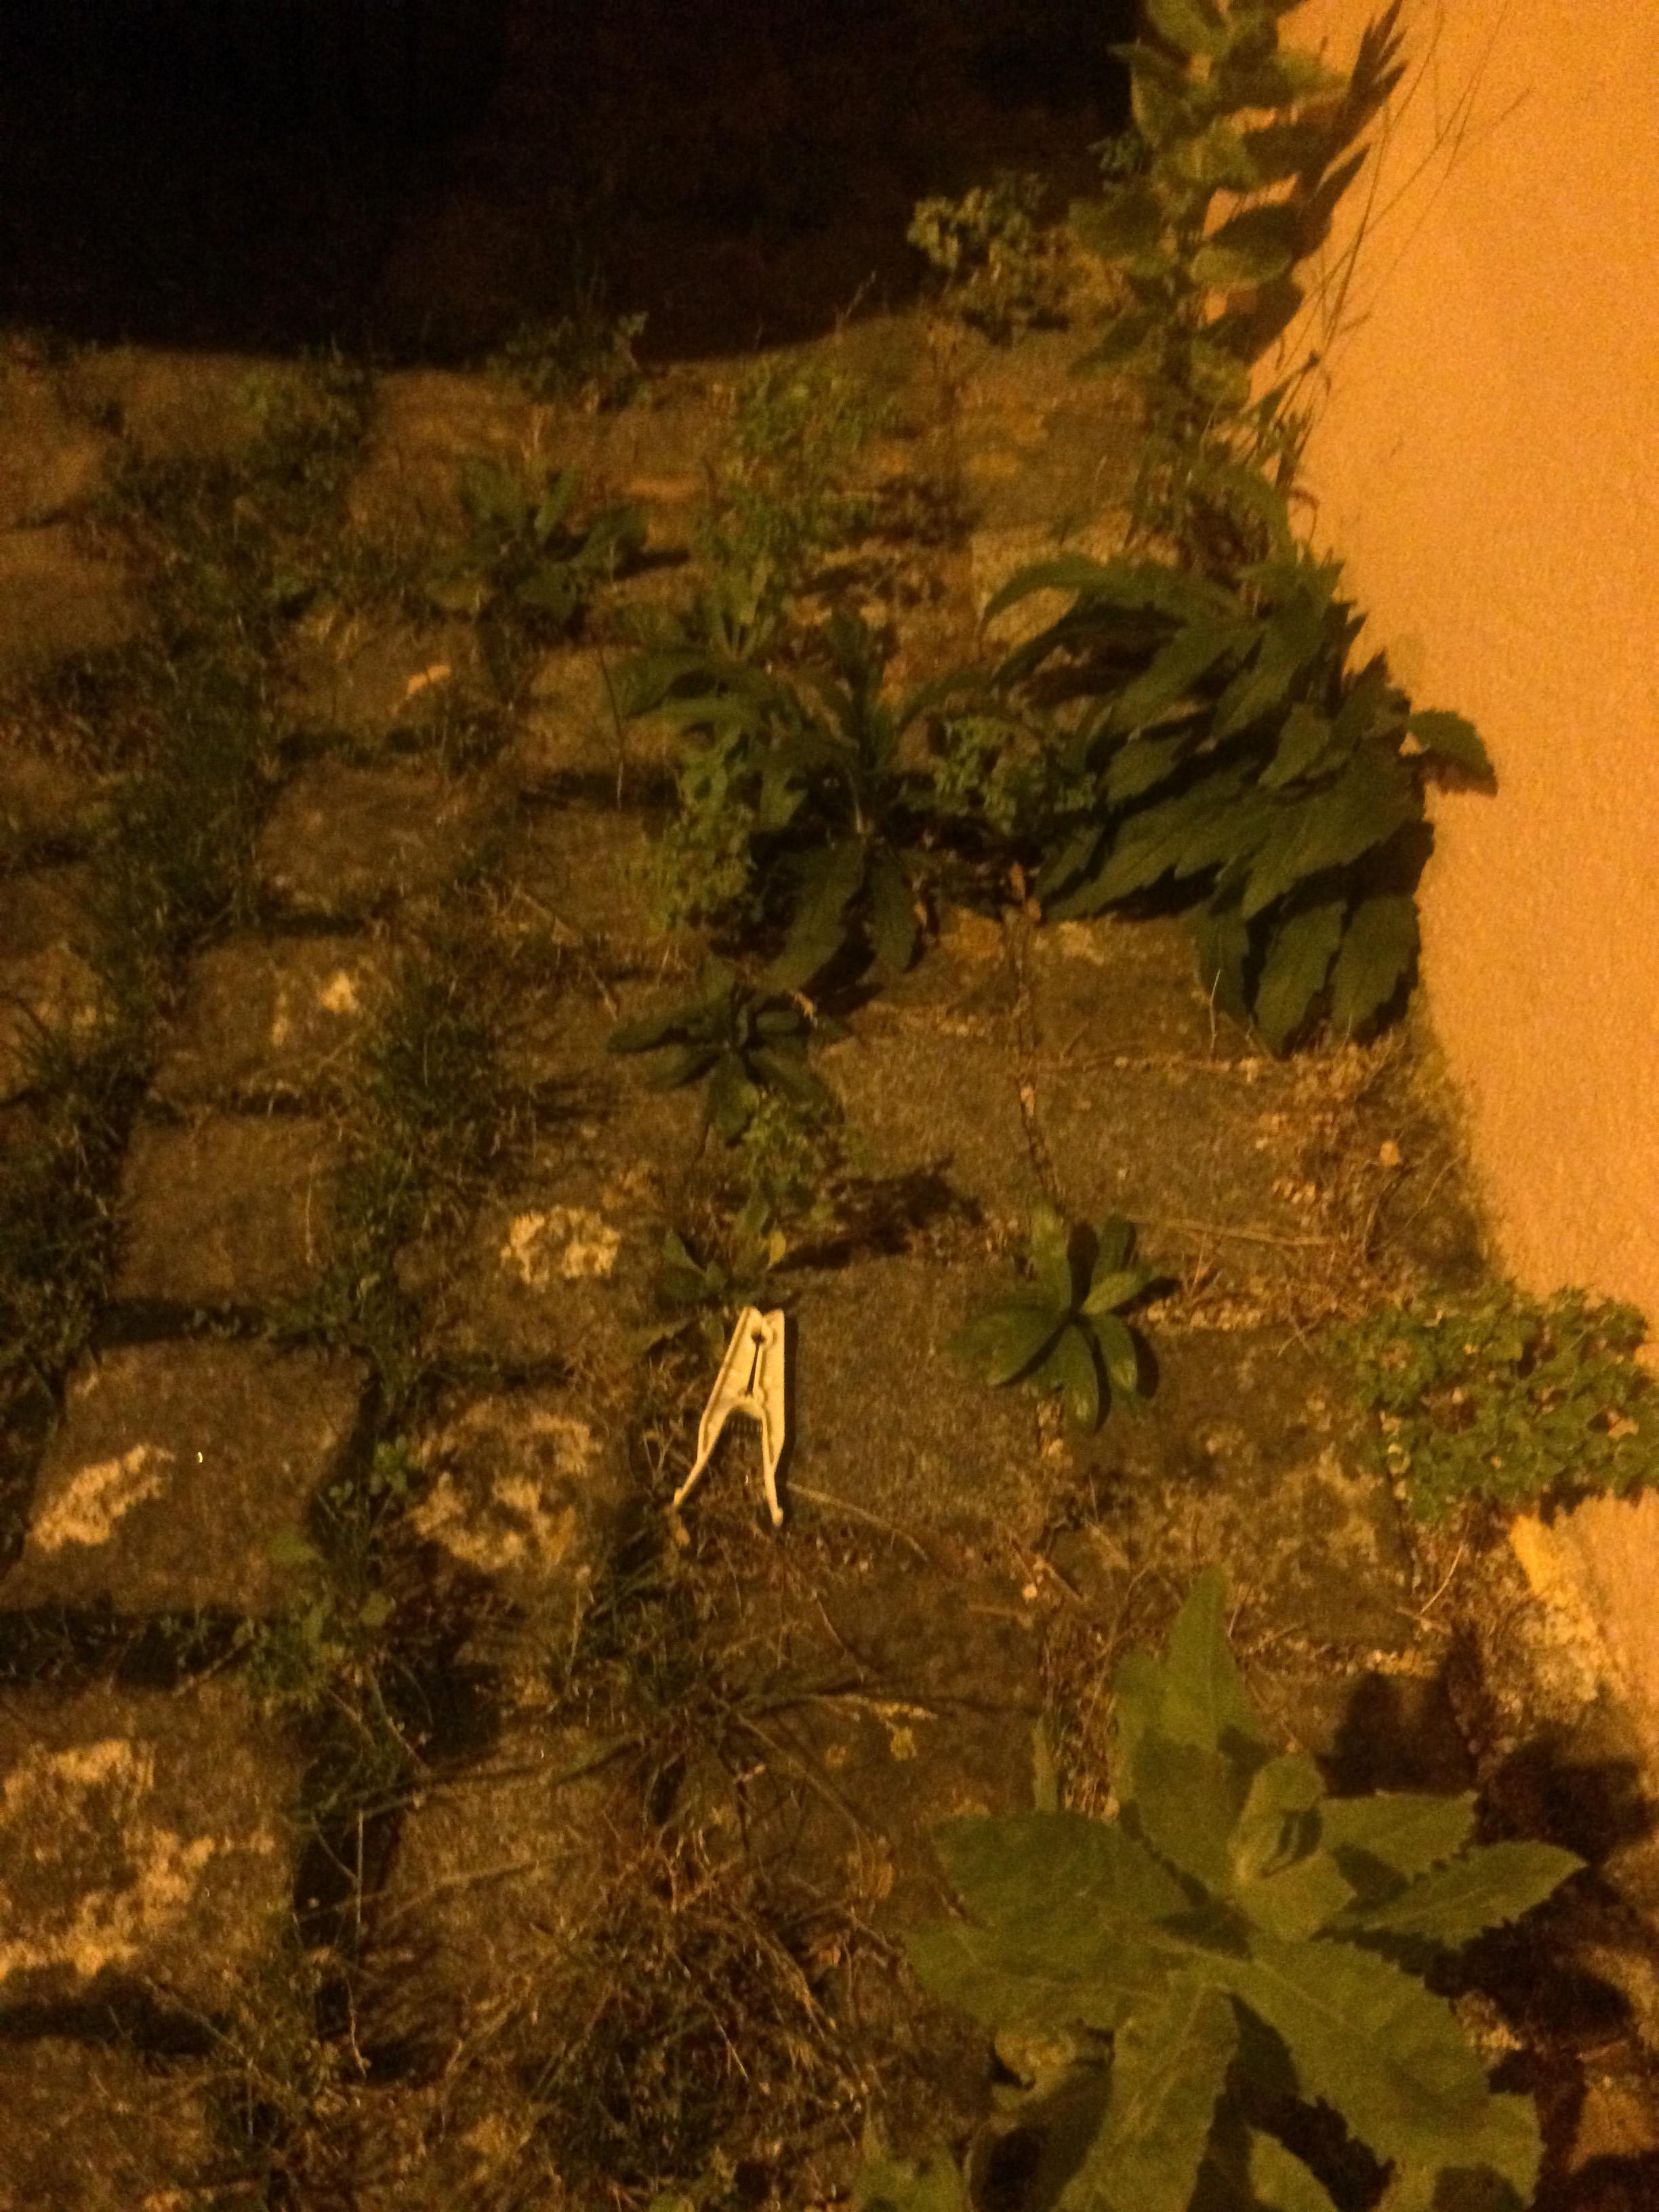
Object: Other plastic (Other plastic)